Gladys Gregory

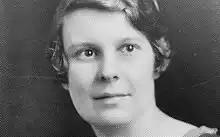
Gladys Gregory (1899–1981)

Gladys Caroline Gregory (19 May 1899–6 November 1981) was one of two women to share the accolade of first woman actuary in the United Kingdom, the other being Dorothy Spiers, née Davis. Gregory joined Prudential Assurance in 1917, direct from school, and passed the actuarial exams at the Institute of Actuaries in 1923.